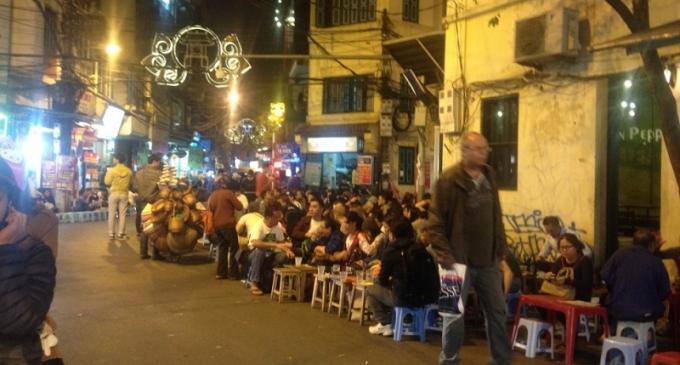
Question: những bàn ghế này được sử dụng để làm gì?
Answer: để bày ra tiếp đón khách